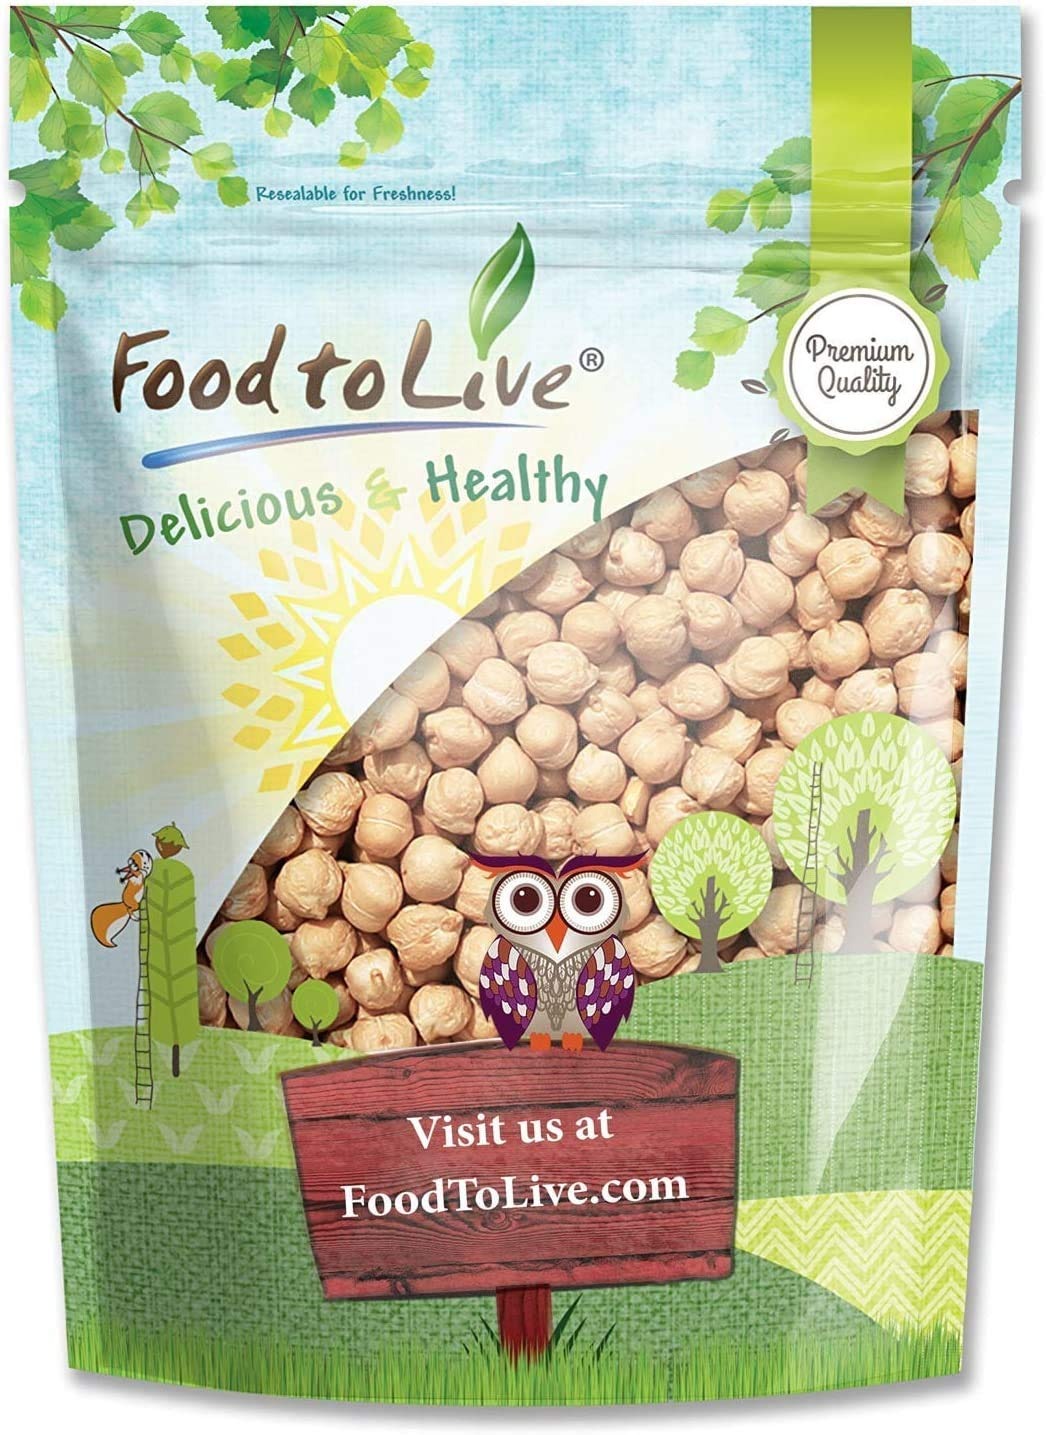
Item Name: Food to Live - Garbanzo Beans, 1 Pound Whole Dried Raw Chickpeas, Kosher, Vegan, Bulk, Sproutable, Low Sodium, Good Source of Dietary Fiber, Protein, Iron, Folate, and Thiamin
Bullet Point 1: ✔️ Garbanzo Beans, a.k.a. chickpeas are a great addition to any meal plan due to their nutritious value.
Bullet Point 2: ✔️ High fiber content of Garbanzo Beans makes them an effective aid in low-calorie programm.
Bullet Point 3: ✔️Food to Live Garbanzo Beans are delicious and natural. Without any additives.
Bullet Point 4: ✔️ Garbanzo Beans (Chickpeas) give you essential minerals and a boost of folate.
Bullet Point 5: ✔️ A great protein-rich food for vegans and vegetarians who want to maintain a meal plan.
Product Description: Product Description Garbanzo Beans, like the rest of the legumes, come highly suggested by main US associations . Food to Live Garbanzo Beans are a delicious top-quality product that will enrich your meal plan. There are dozens of amazing chickpea recipes and you can enjoy eating them regardless of your meal plan. The high content of dietary fiber and essential nutrients make garbanzo beans one of the greatest foods available today. Directions Cooking chickpeas (garbanzo beans) beans is easy. They need to be soaked, either overnight or brought to a boil and left to soak for an hour. Once cooked, garbanzo beans can be added to salads or used in a great number of recipes. This product is processed in a facility that also processes tree nuts and wheat.
Value: 16.0
Unit: Ounce

Price: 13.61